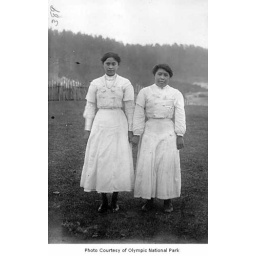
Native American girls in dresses standing in a field, possibly on the Olympic Peninsula, date unknown